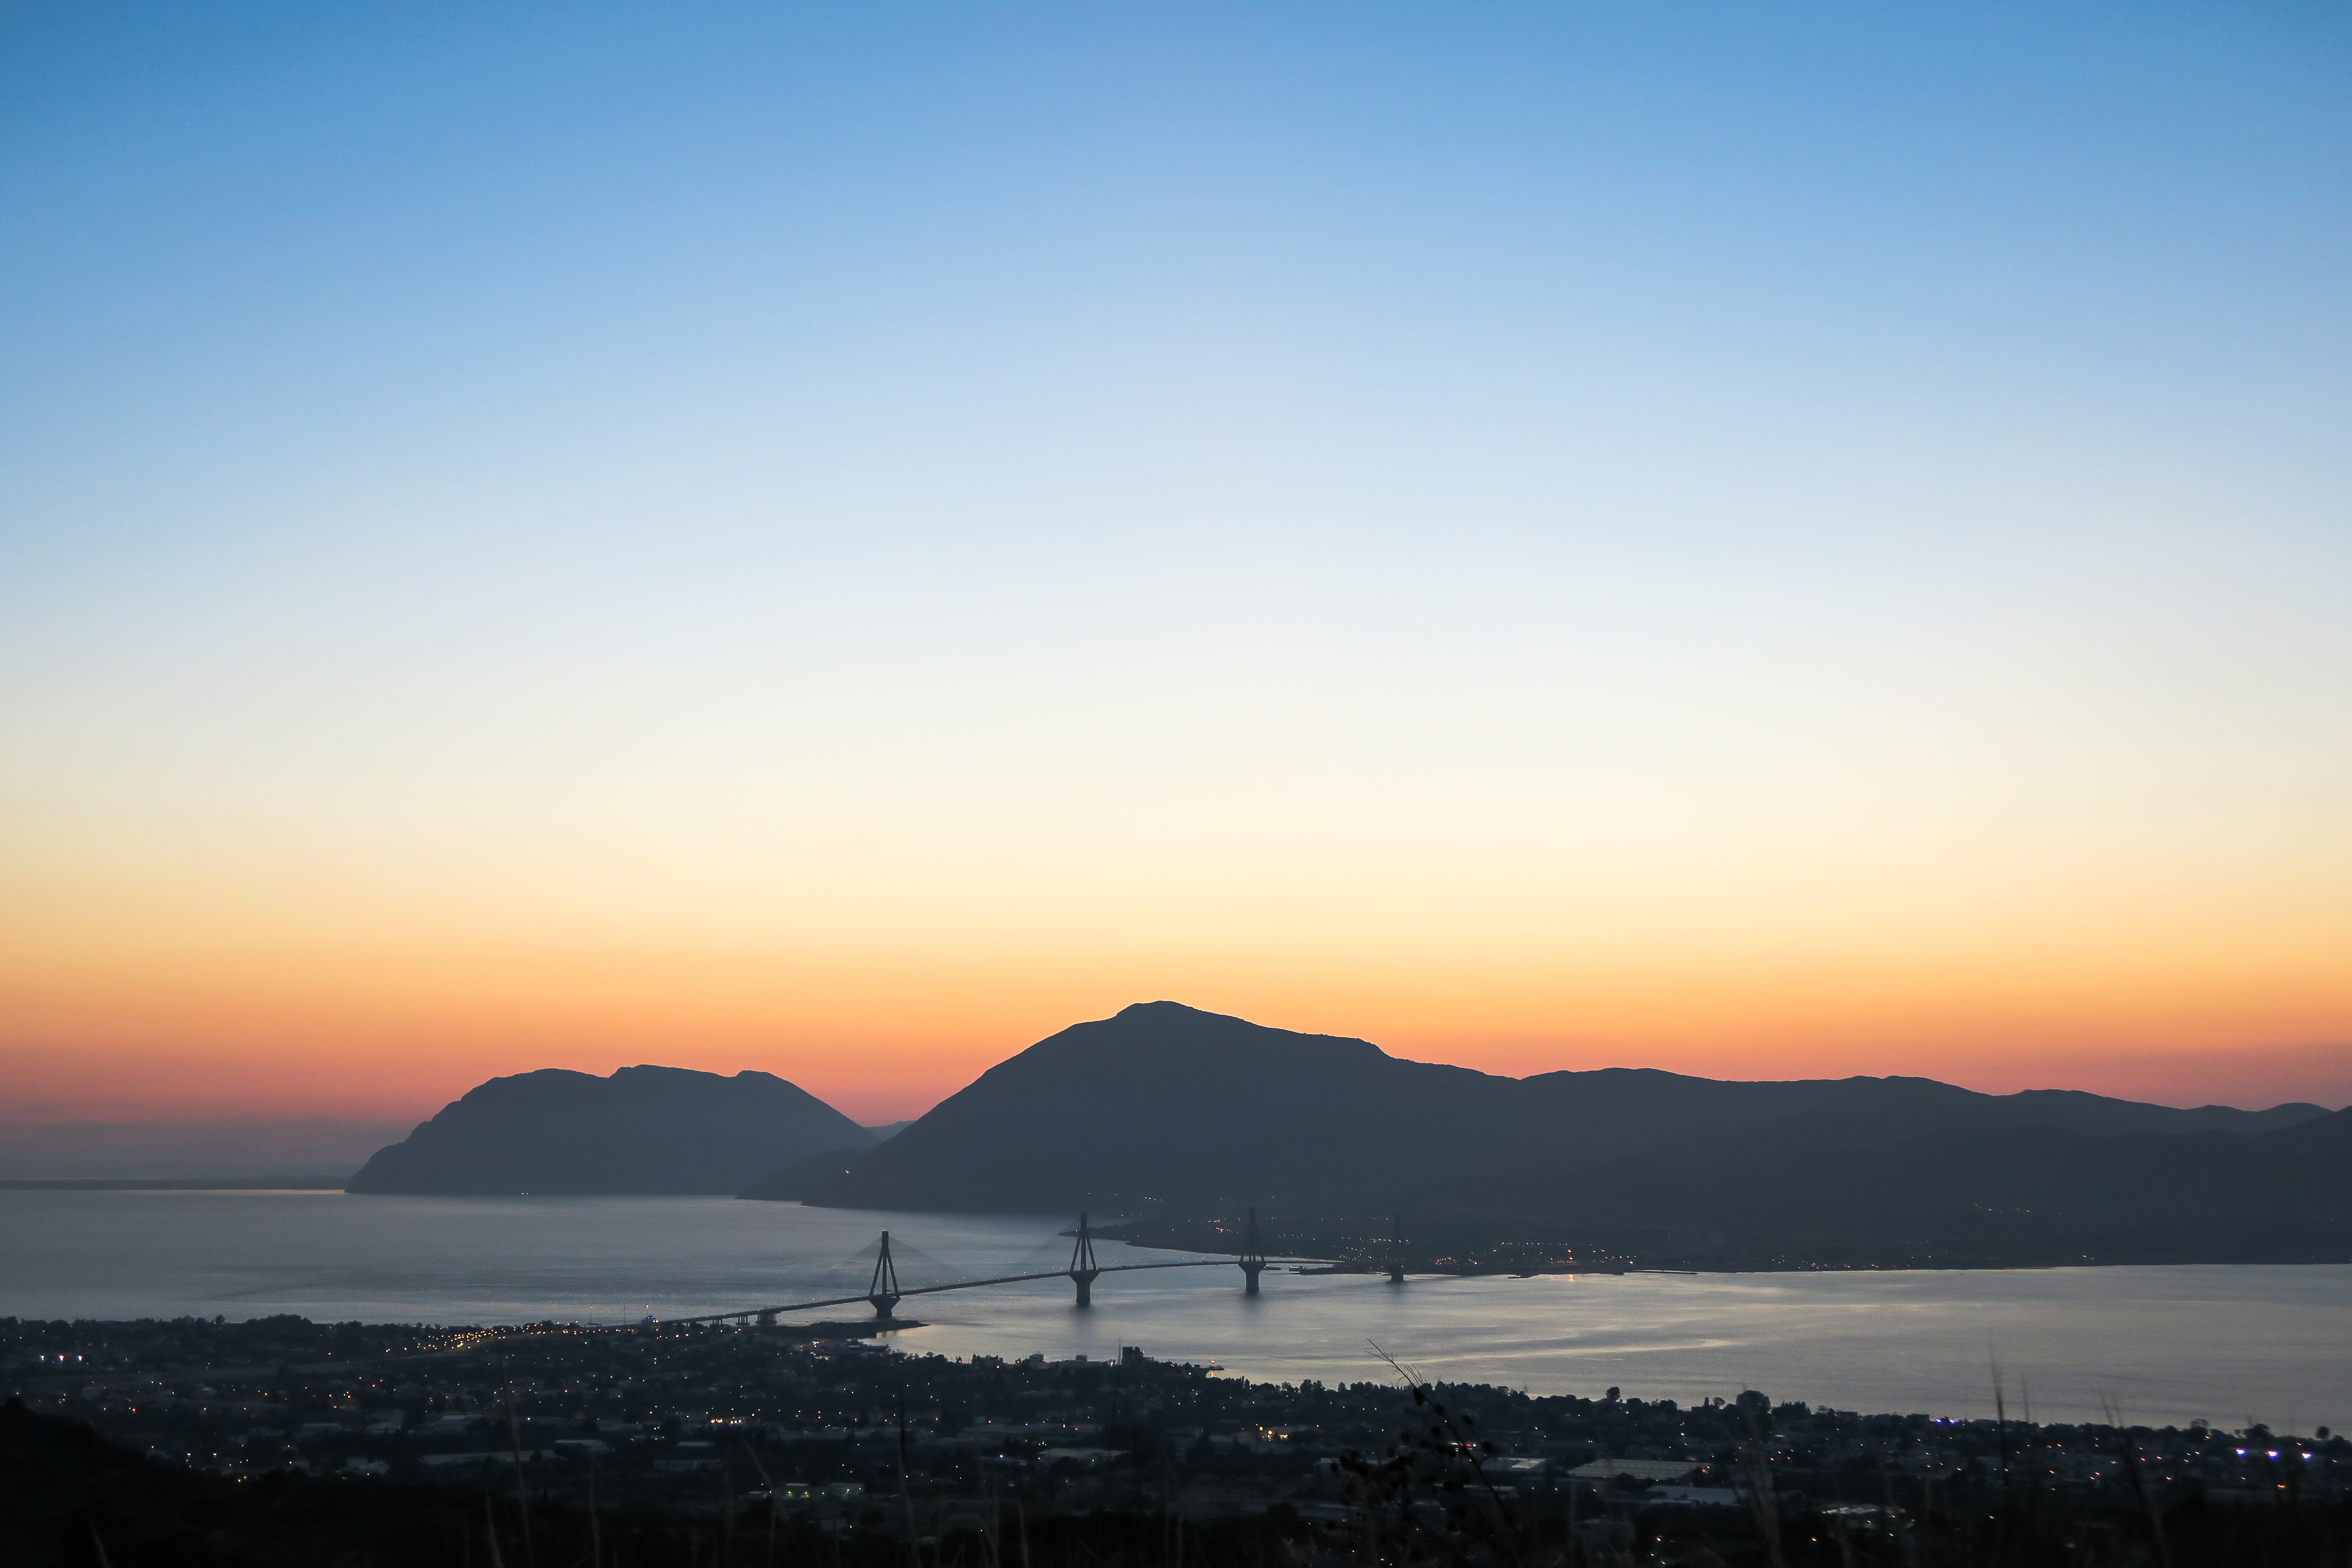
sea, coast, water, ocean, horizon, mountain, cloud, sky, sun, sunrise, sunset, sunlight, morning, hill, dawn, dusk, evening, bay, afterglow, atmospheric phenomenon